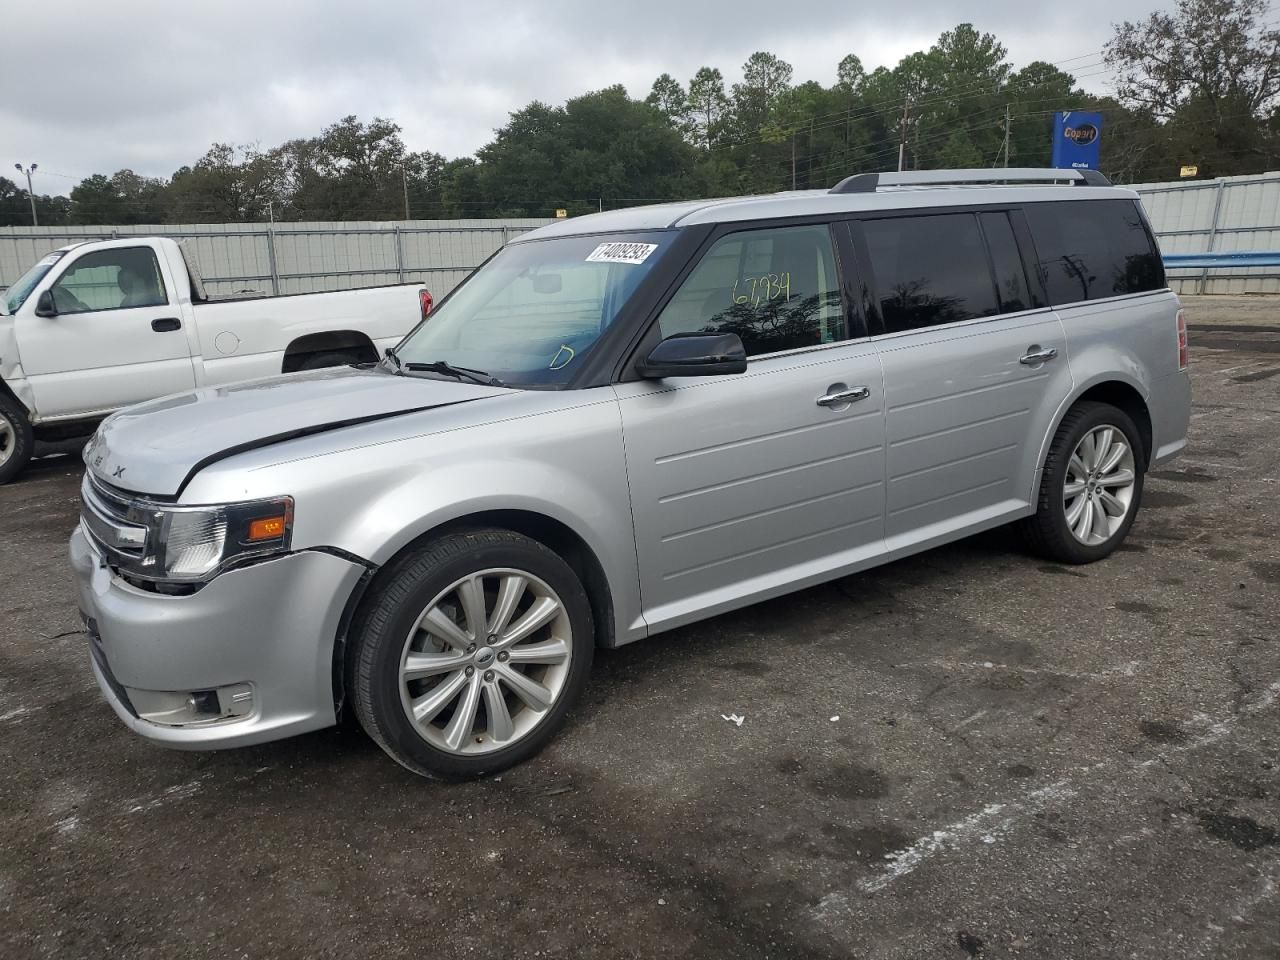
Aucun dommage détecté.
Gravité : aucun